Vlastimil Brodský

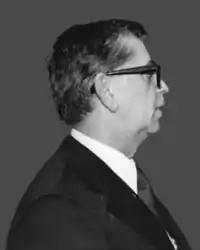
Vlastimil Brodský (1975)

Vlastimil Brodský (15 December 1920 – 20 April 2002) was a Czech actor. He appeared in more than one hundred films, and is considered a key figure in the postwar development of Czech cinema.